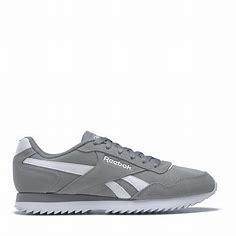
Brand: Reebok
Model: Royal Glide Ripple